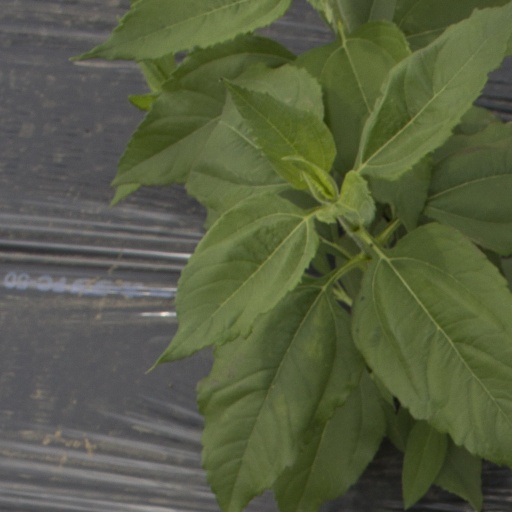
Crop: Jerusalem artichoke